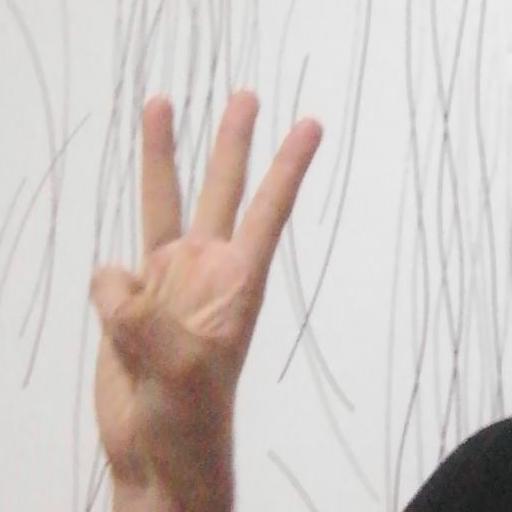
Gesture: three